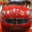
Label: automobile